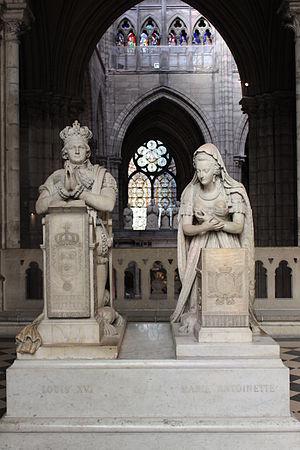
Marie-Antoinette de Habsbourg-Lorraine, née le 2 novembre 1755 à Vienne en Autriche et morte guillotinée le 16 octobre 1793 sur la place de la Révolution à Paris, est reine de France et de Navarre de 1774 à 1791, puis reine des Français de 1791 à 1792. Elle est la dernière reine de l’Ancien Régime.